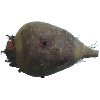
Label: beetroot